Felipe de Guevara

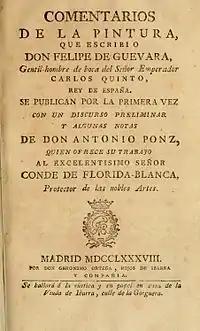
"Comentarios de la pintura (Comments on Painting)" by Felipe de Guevara, written in 1560 and published in 1788

Felipe de Guevara (died 1563) was a Spanish humanist, art writer and patron.